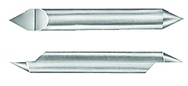
6MX12M DE 60DEG ALTIN ENGRAVE TOOL
Item #: GE45RSCM1202X Manufacturer: Micro 100 Mfg #: RSCM-120-2 Technical Specifications: •Brand Name: Micro 100 Description: Shipping Info: •Actual Weight - .2200
Brand: ET02 Cutting to Endmills
Category: Hardware > Tool Accessories > Shaper Accessories > Shaper Cutters > Molding Cutters